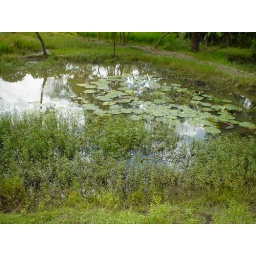
A patch of green and blue, beside the road at Sagar Dwip.